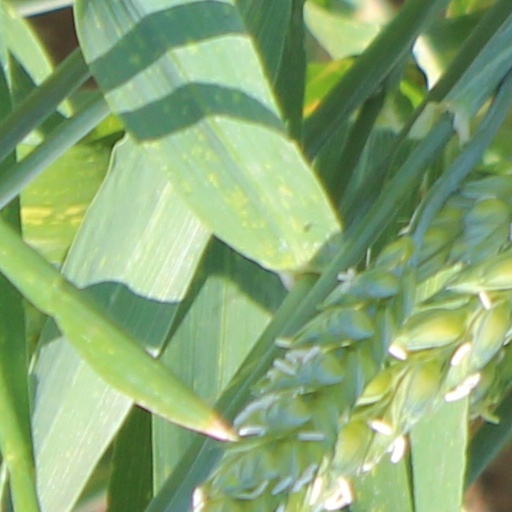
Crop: wheat